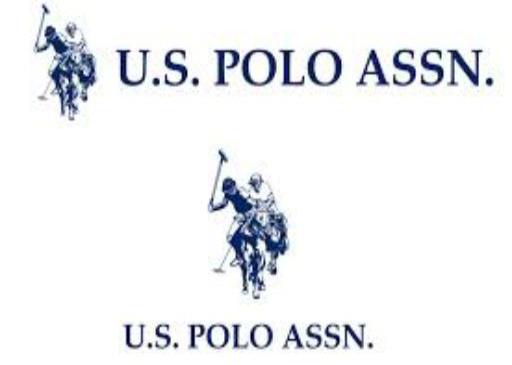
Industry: Clothes